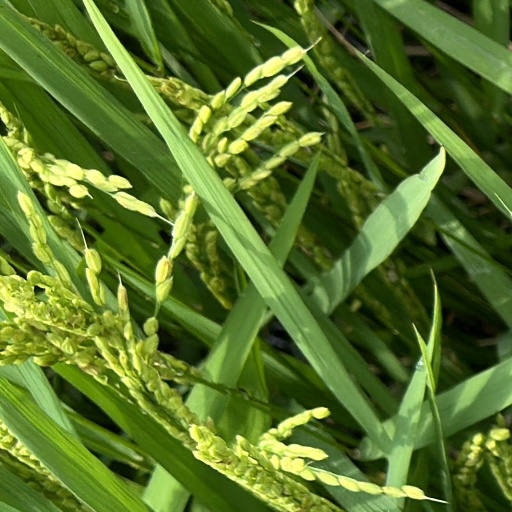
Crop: rice